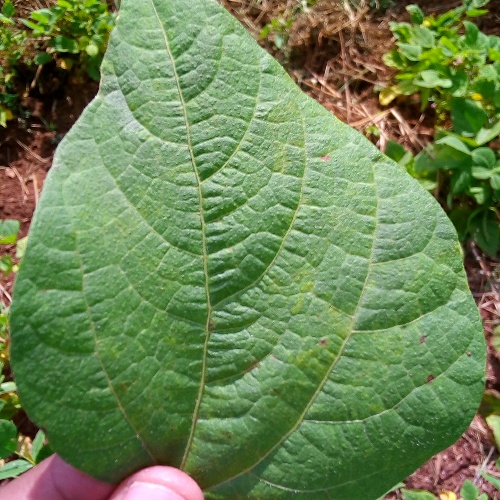
Leaf condition: healthy